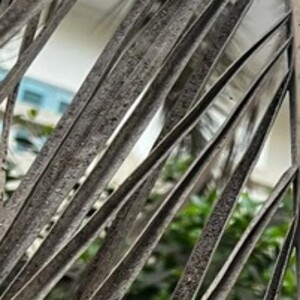
Label: Fusarium Wilt